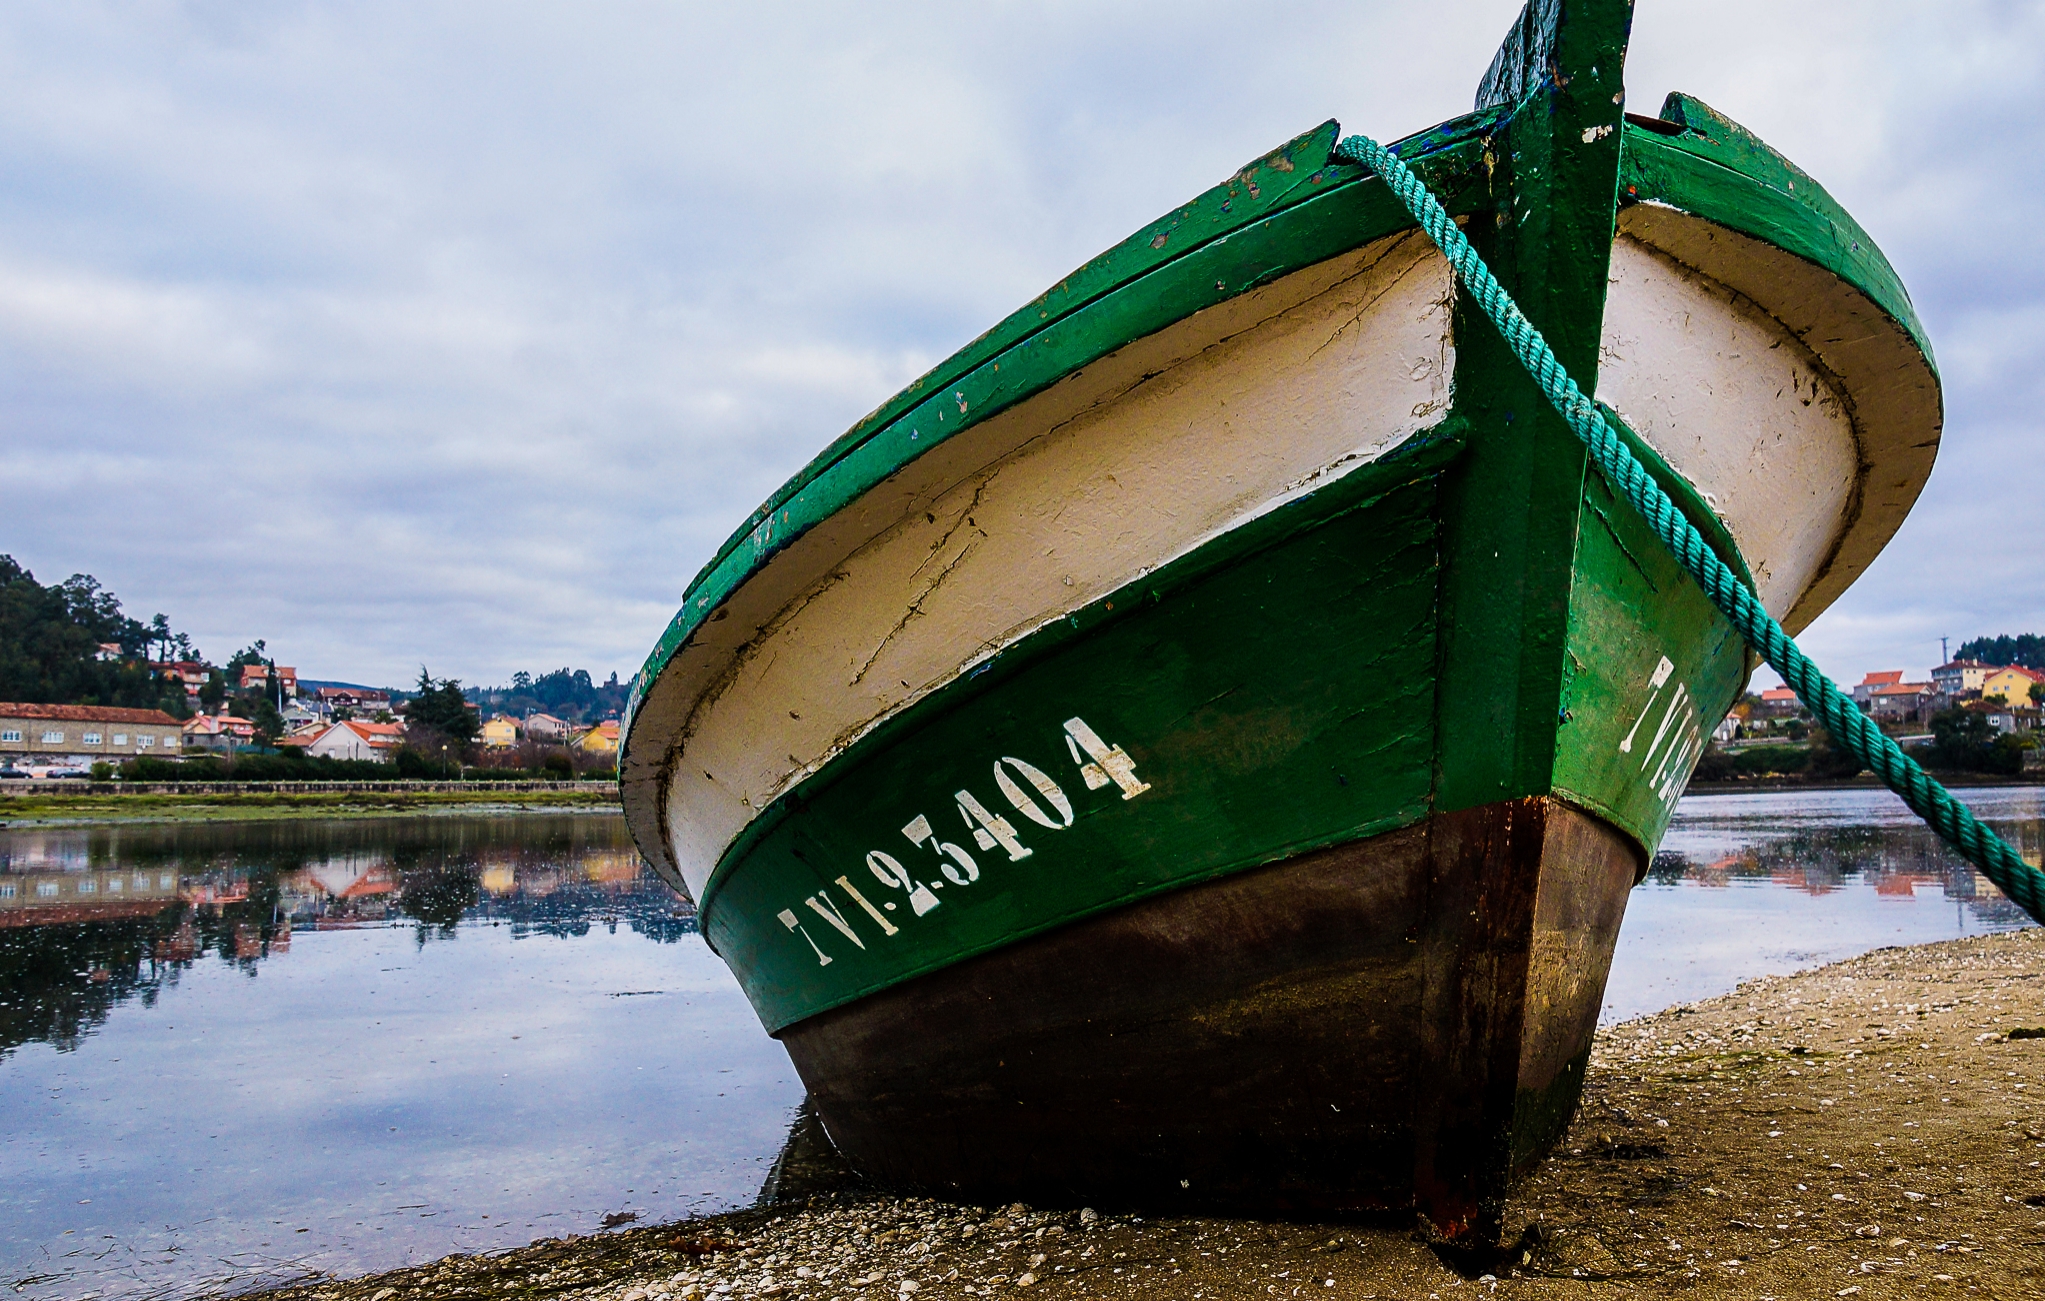
landscape, sea, water, boat, photo, vehicle, waterway, spain, boating, galicia, pontevedra, paisajes, watercraft, a77, espana, g, ggl1, gaby1, xovesphoto, sonya77, sony16105mm, xelodegalicia, gabrielcoru a, atmosphere of earth